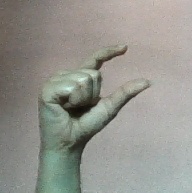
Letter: dal